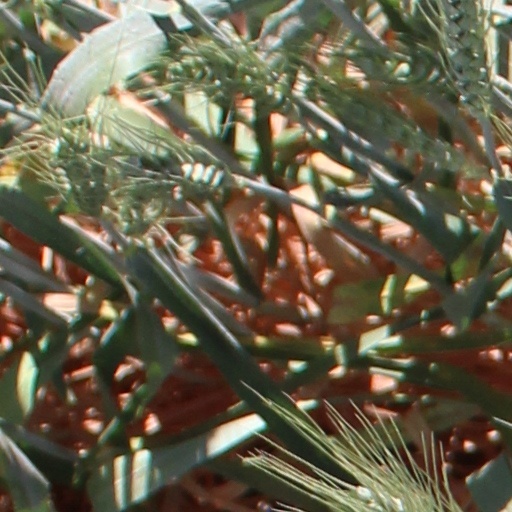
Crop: wheat